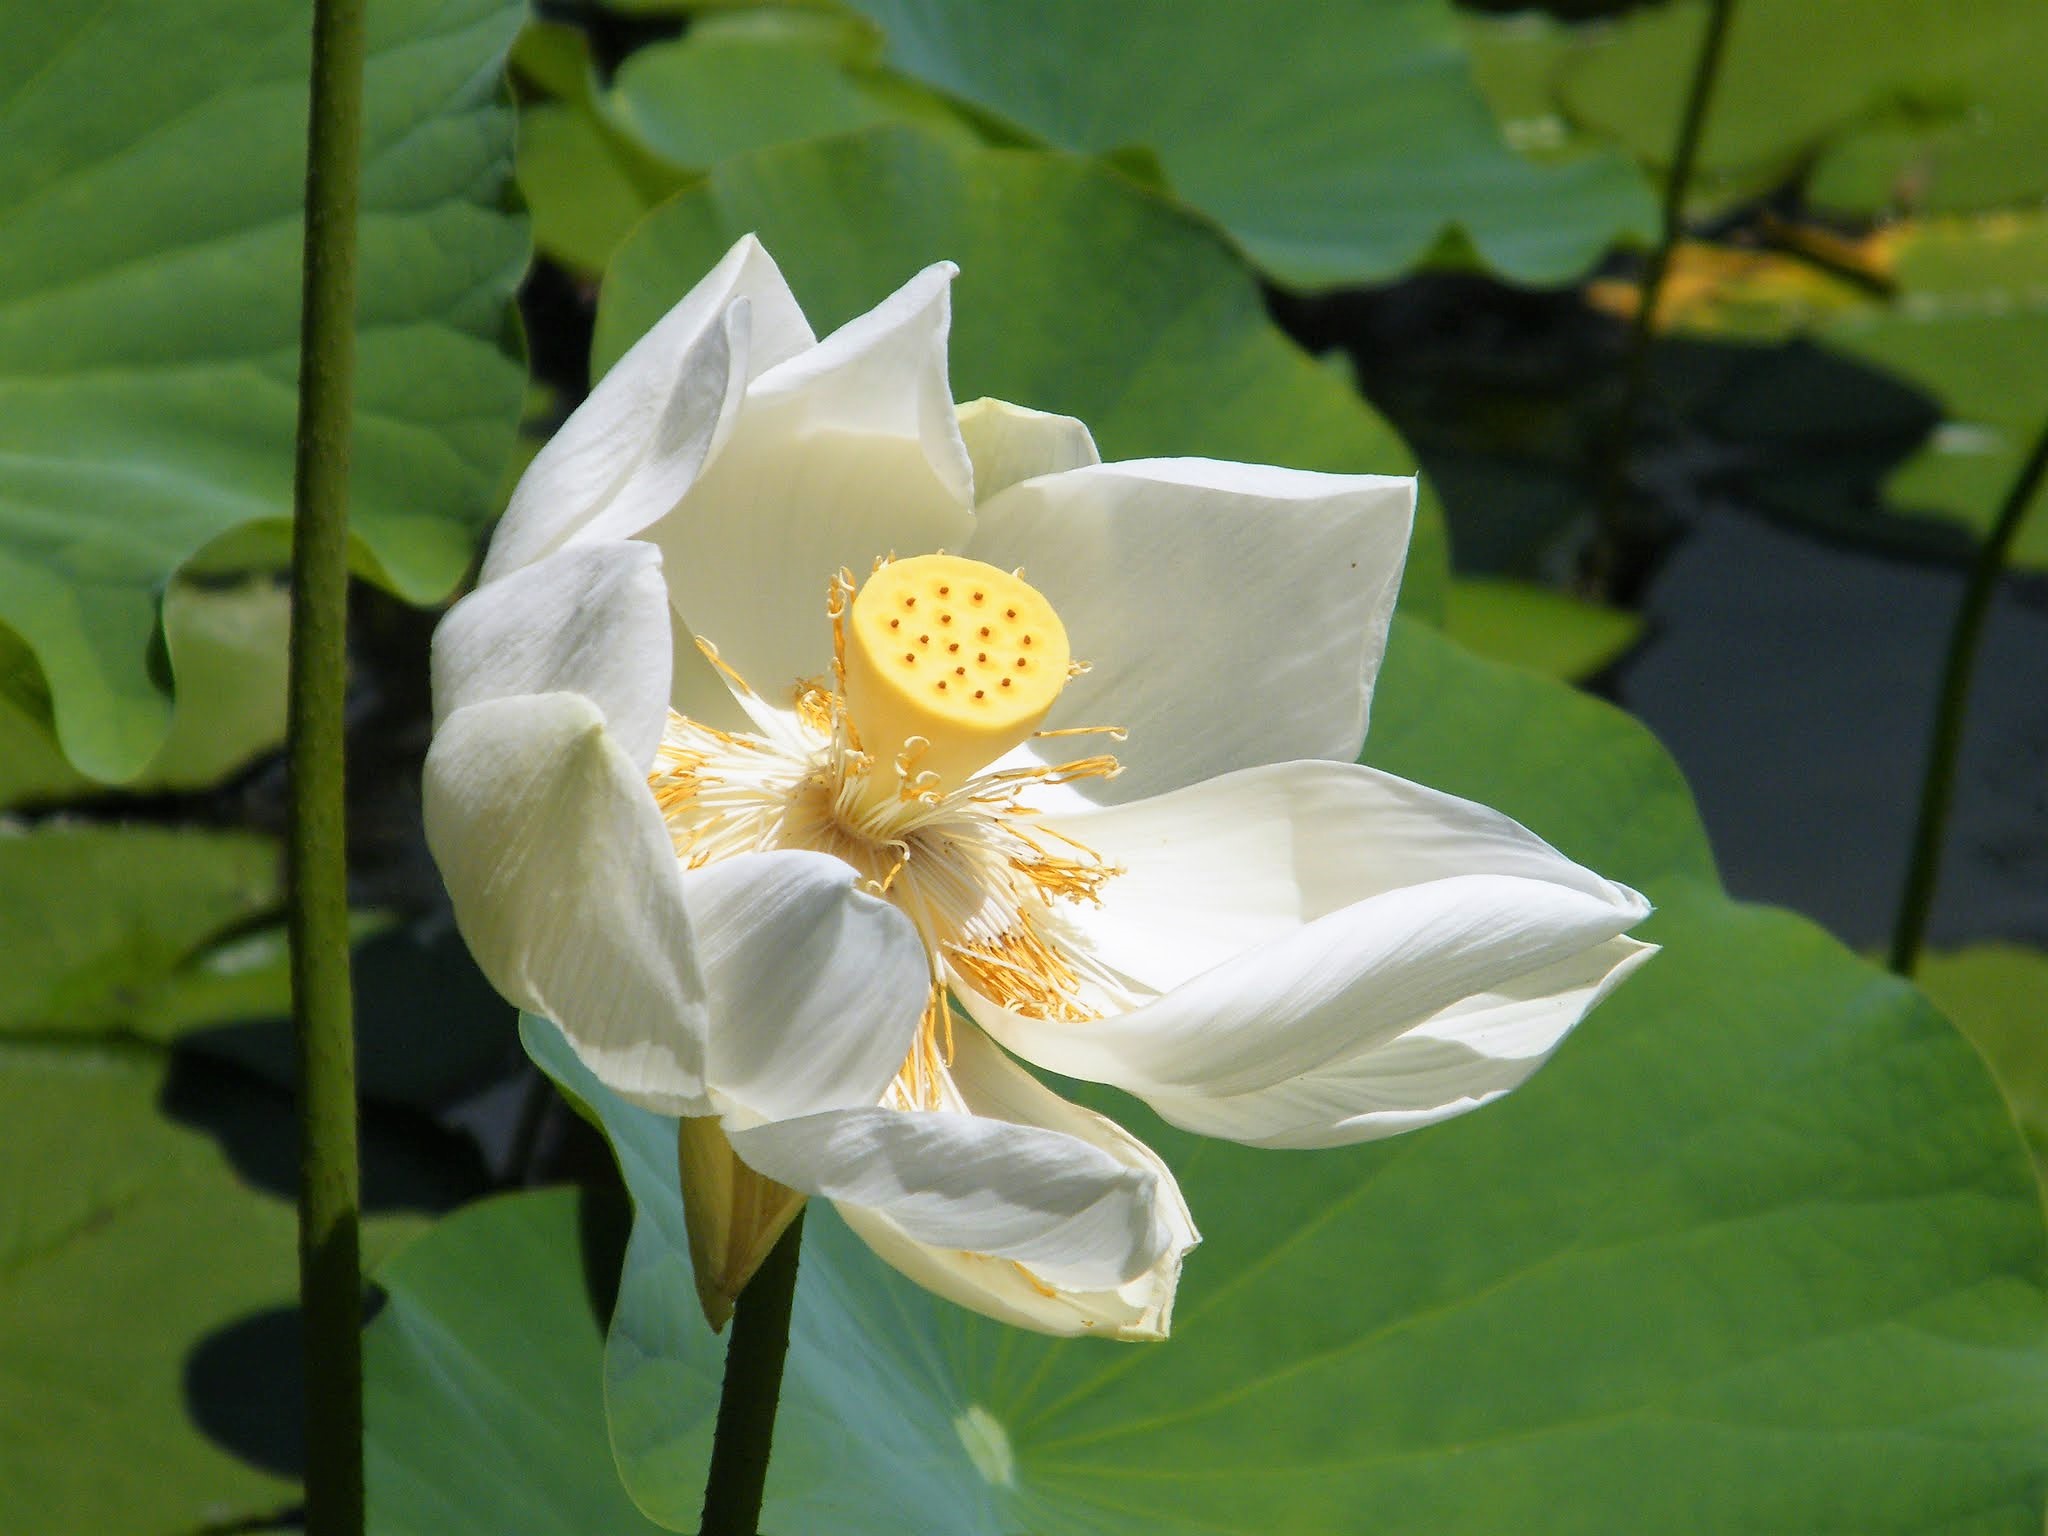
flower, flowering plant, aquatic plant, sacred lotus, lotus, white, lotus family, petal, plant, water lily, botany, wildflower, leaf, proteales, pond, mock orange, dicotyledon, plant stem, vascular plant, perennial plant